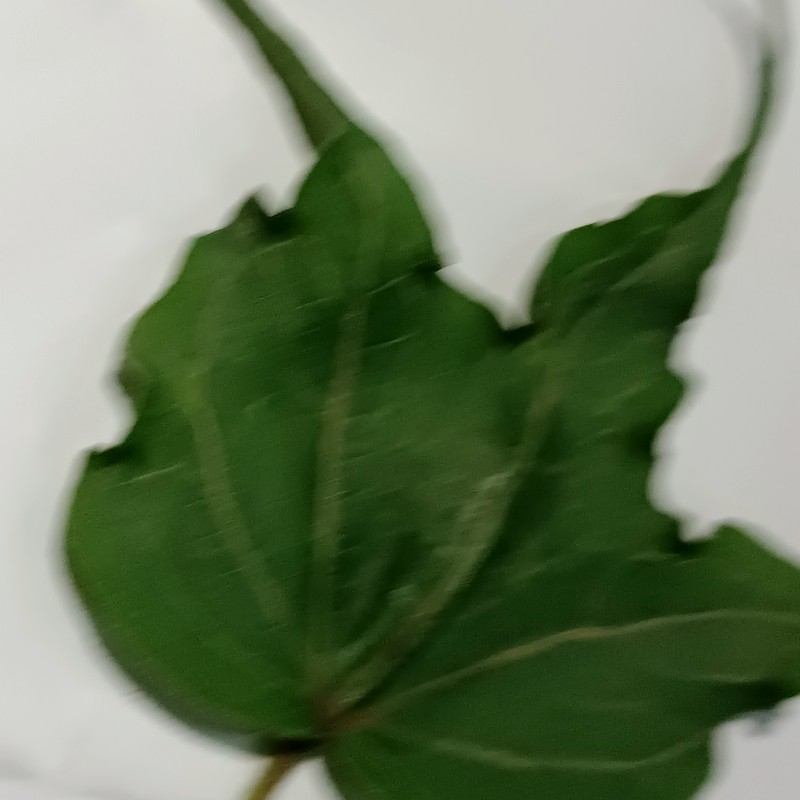
Label: Herbicide Growth Damage